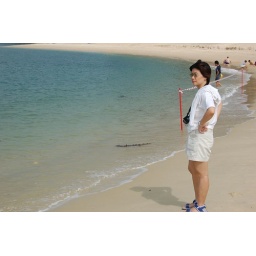
Actually, she's looking out at her son who is swimming in the sea.